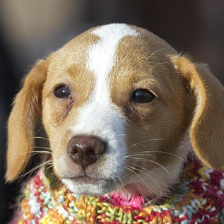
Label: animals